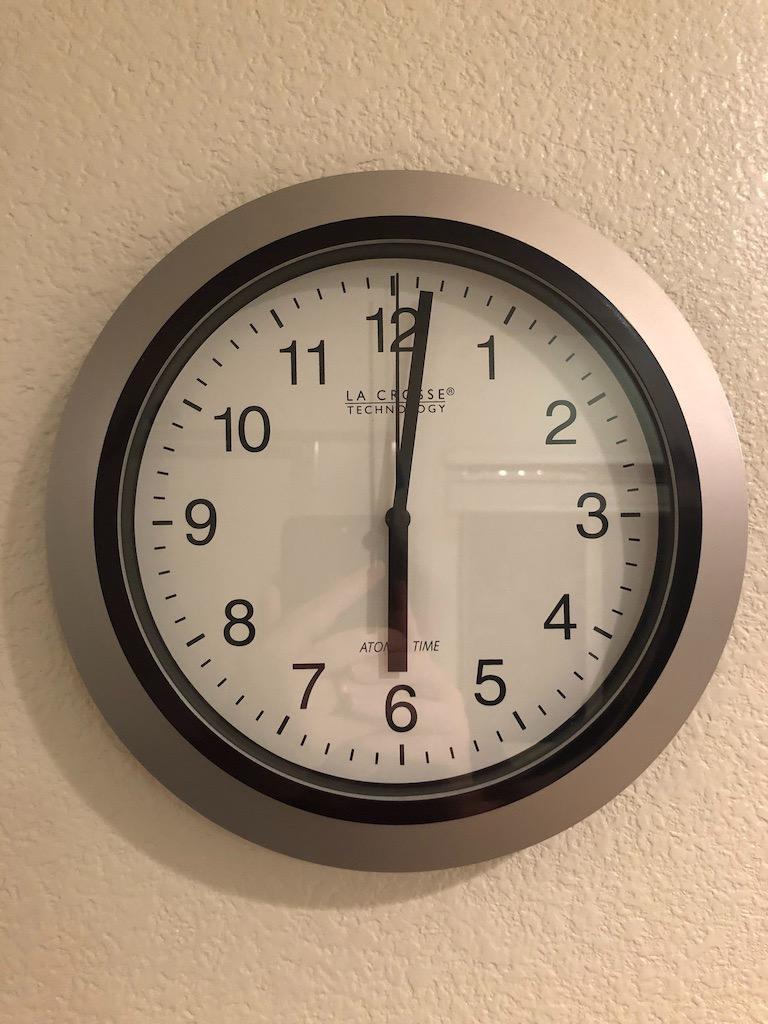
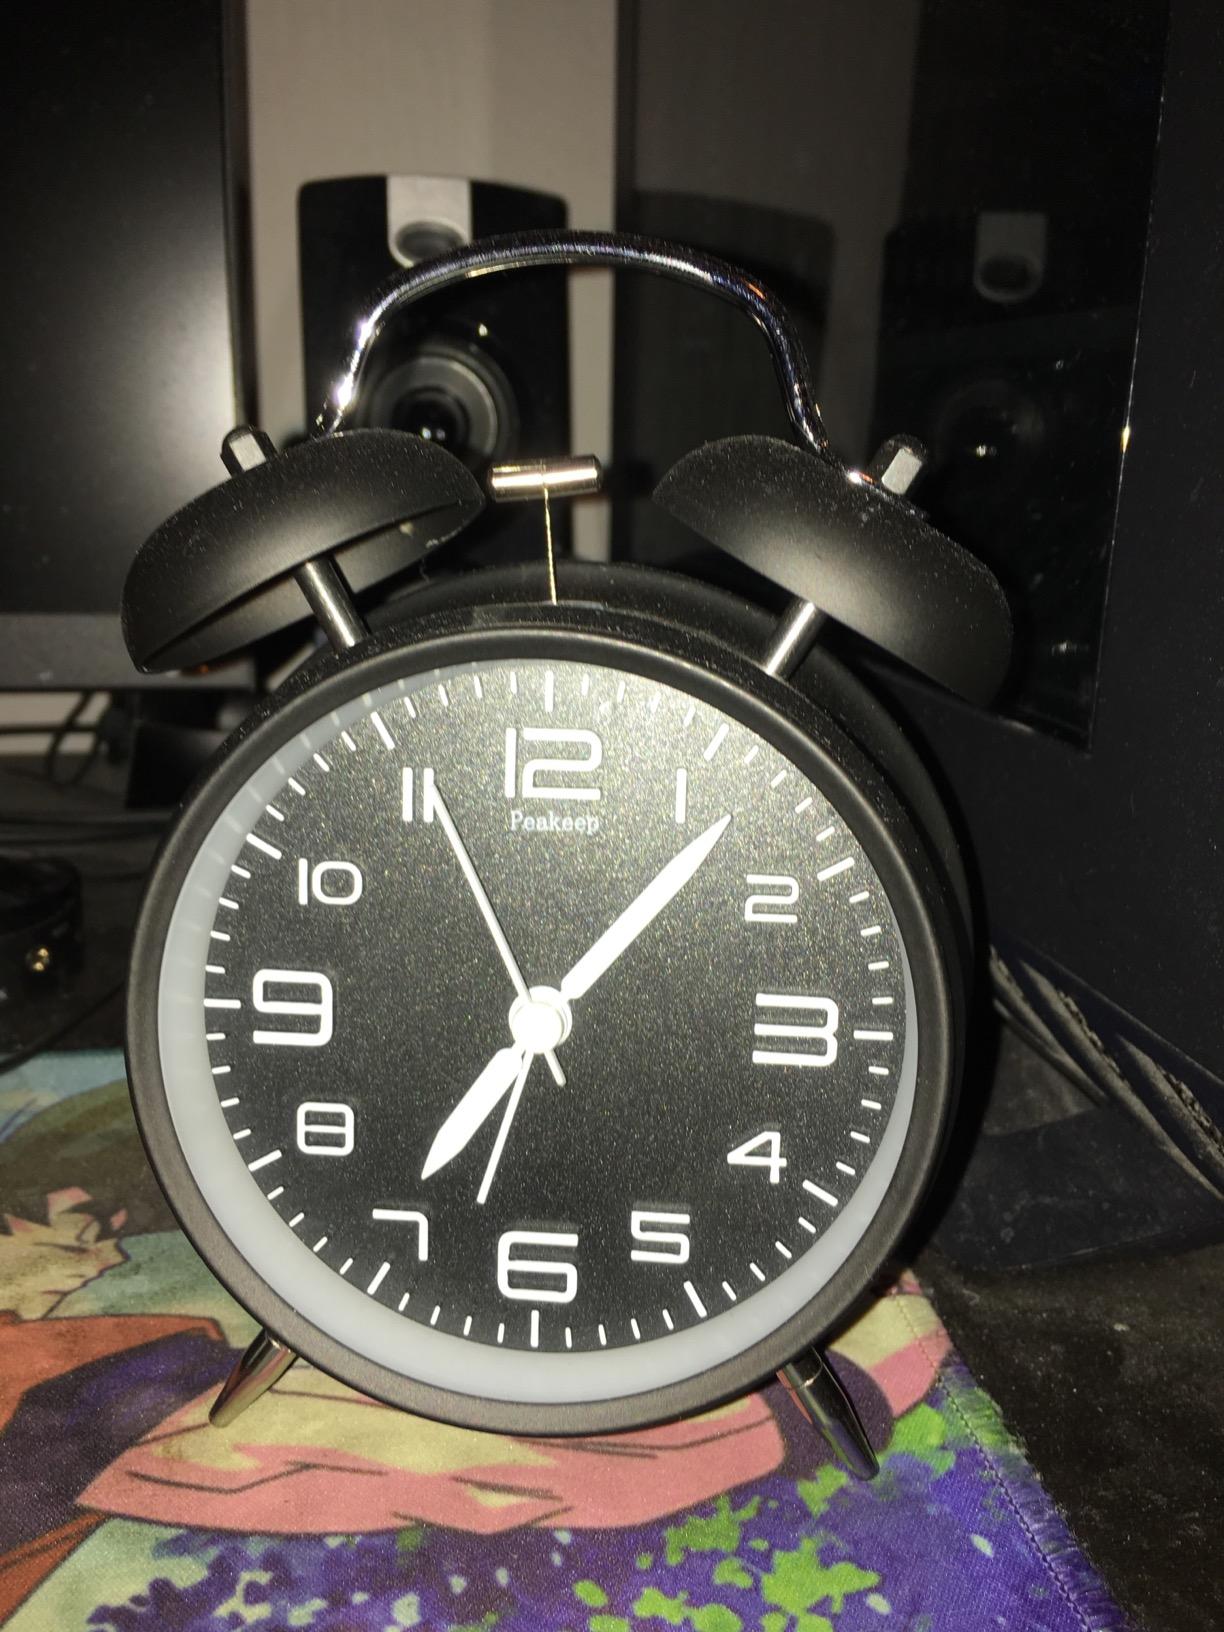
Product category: clock
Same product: no